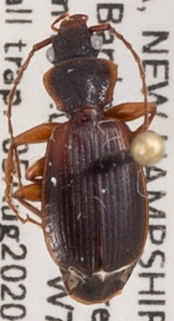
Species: Cymindis cribricollis
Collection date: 2020-08-05
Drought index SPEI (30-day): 0.016
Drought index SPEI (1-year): -0.048
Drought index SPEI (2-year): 0.594